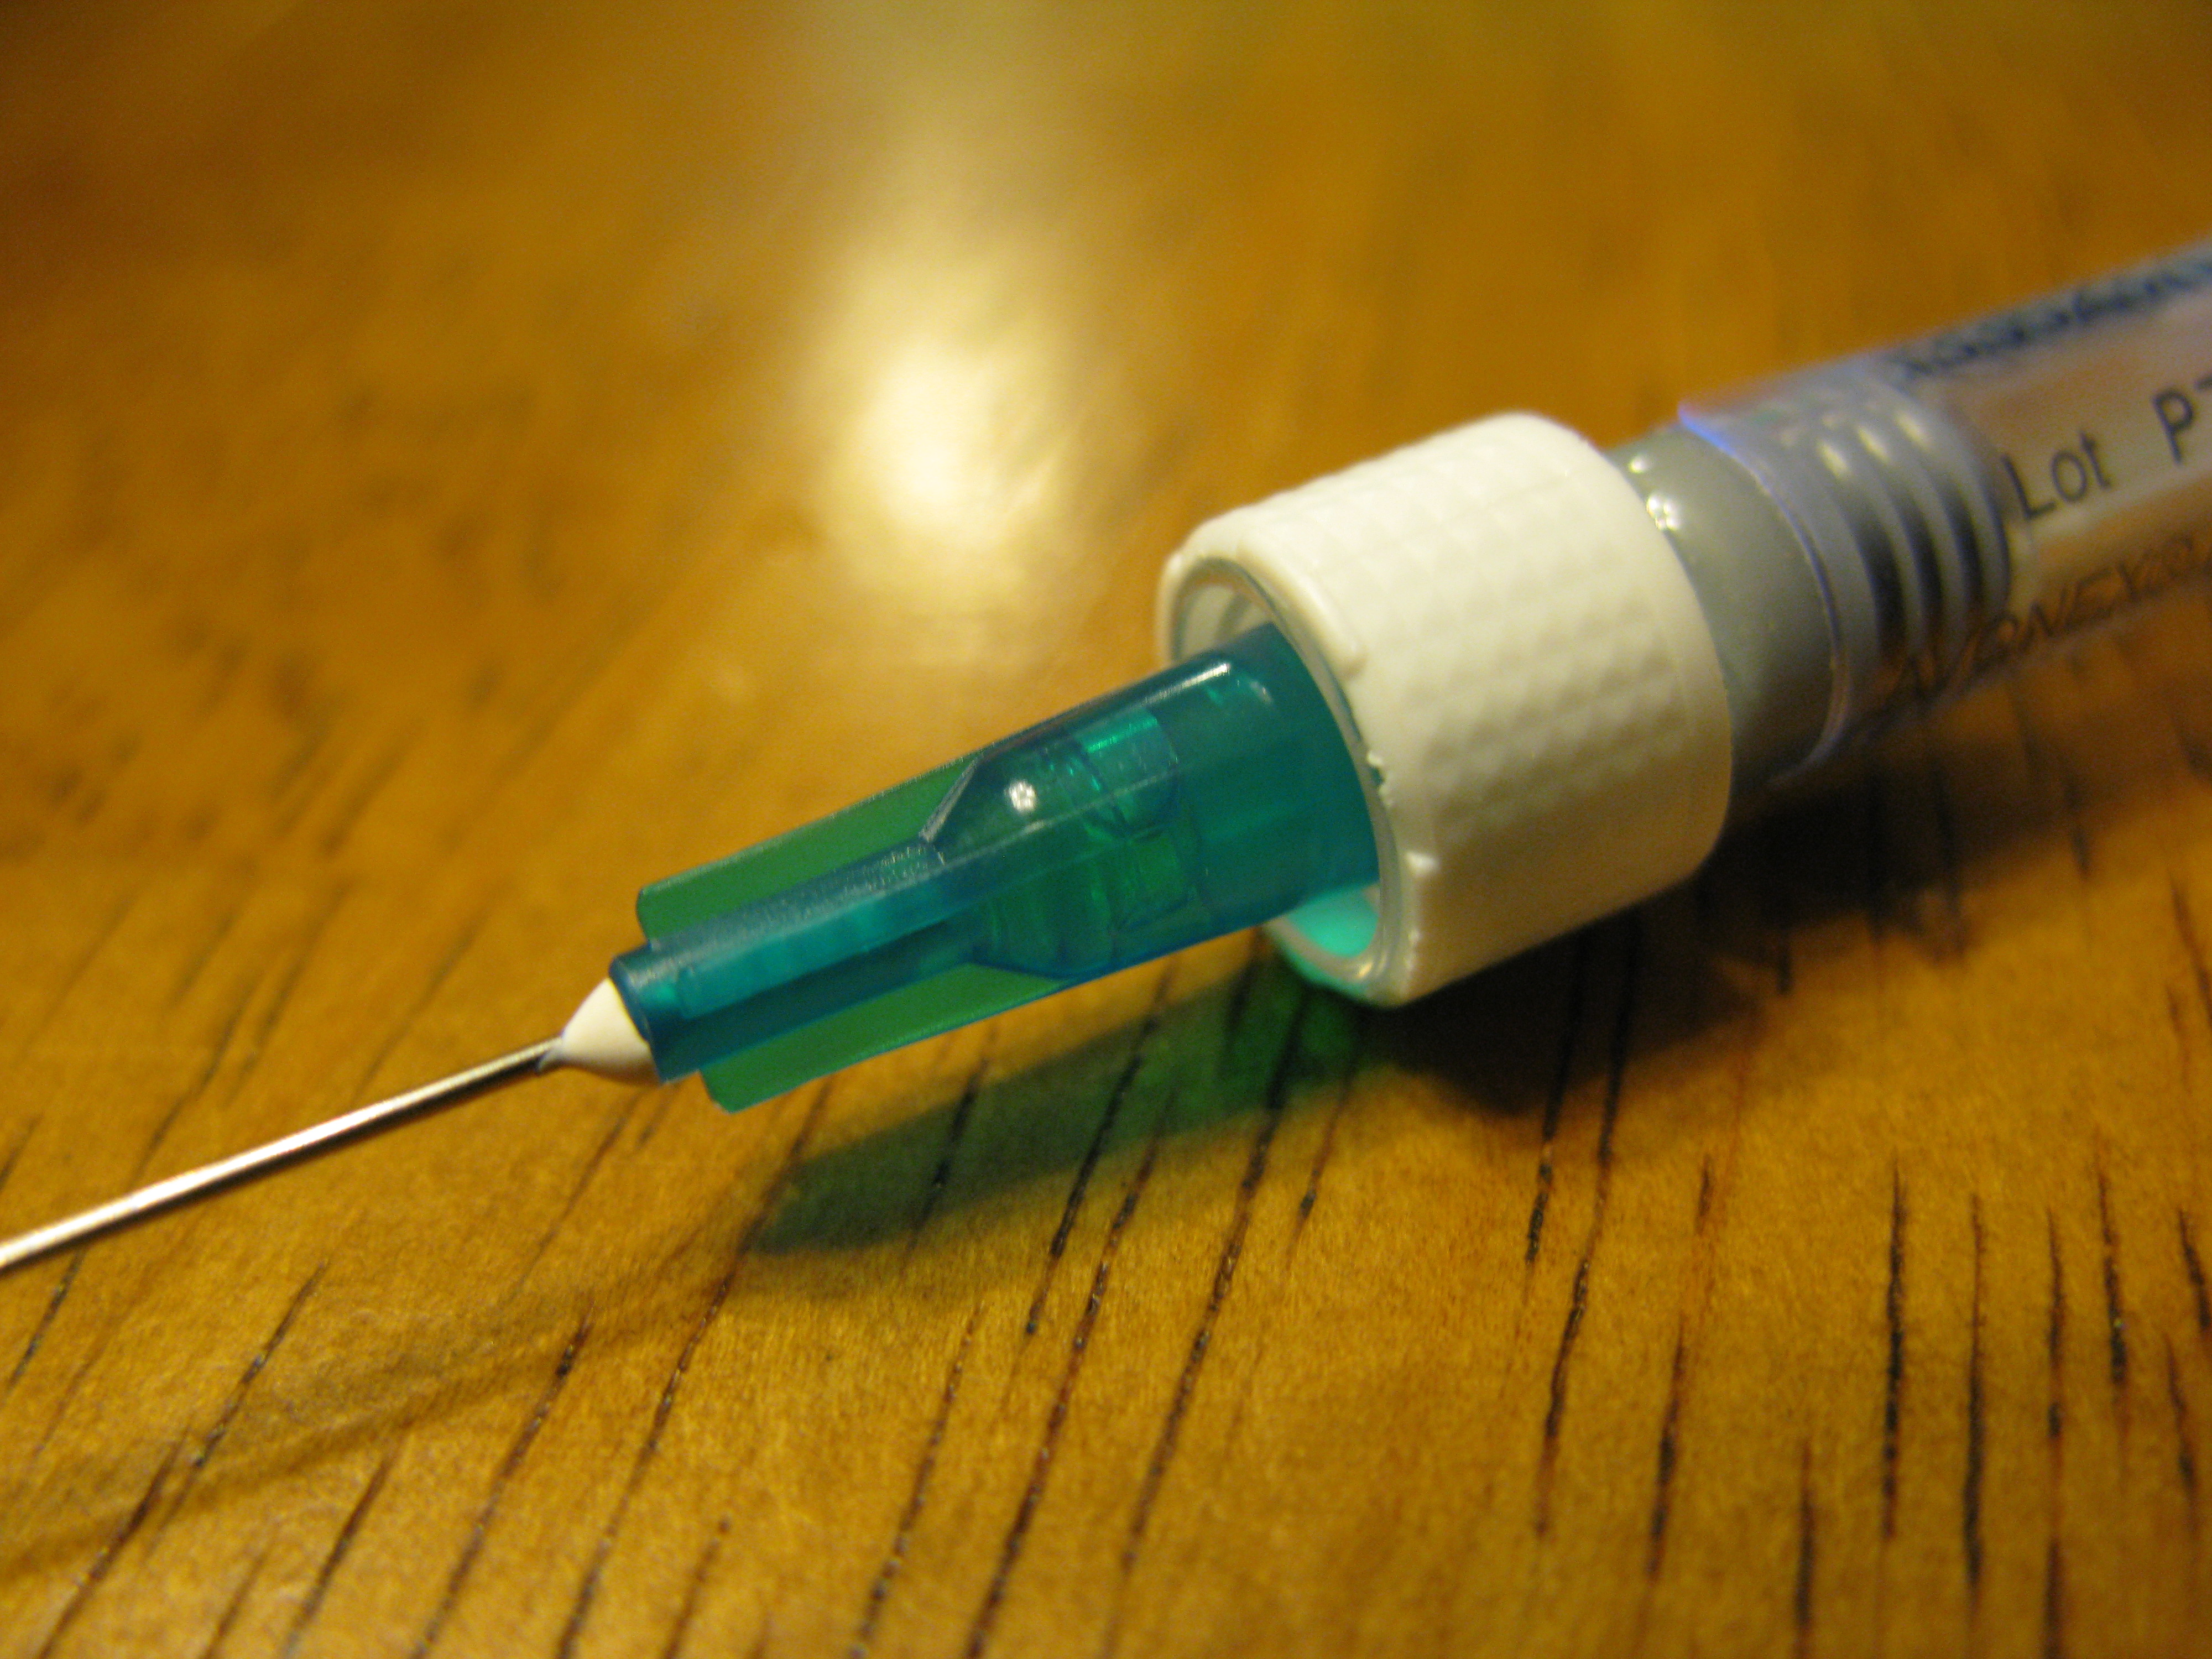
Guava Shot
Specialty: medical-devices
Image credit: frankieleon